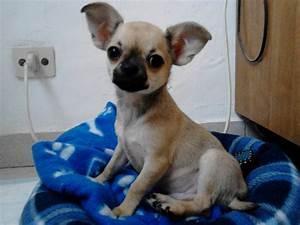
dog